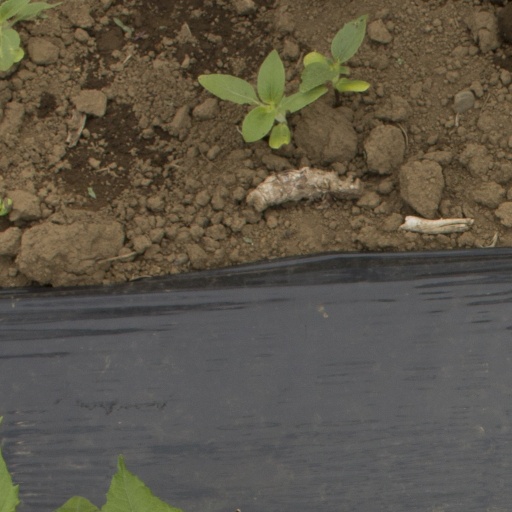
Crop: Jerusalem artichoke